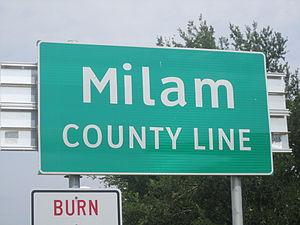
Le comté de Milam, en anglais : Milam County, est un comté situé dans le centre-est de l'État du Texas aux États-Unis. Le siège de comté est la ville de Cameron. Selon le recensement des États-Unis de 2010, sa population est de 25 053 habitants, estimée, en 2017, à 25 053 habitants. Le comté a une superficie de 2 646 km², dont 2 633 km² en surfaces terrestres. Le comté est baptisé en référence à Benjamin Milam, un colon.